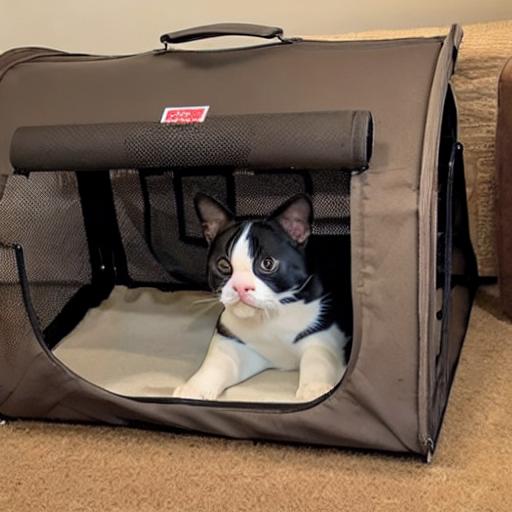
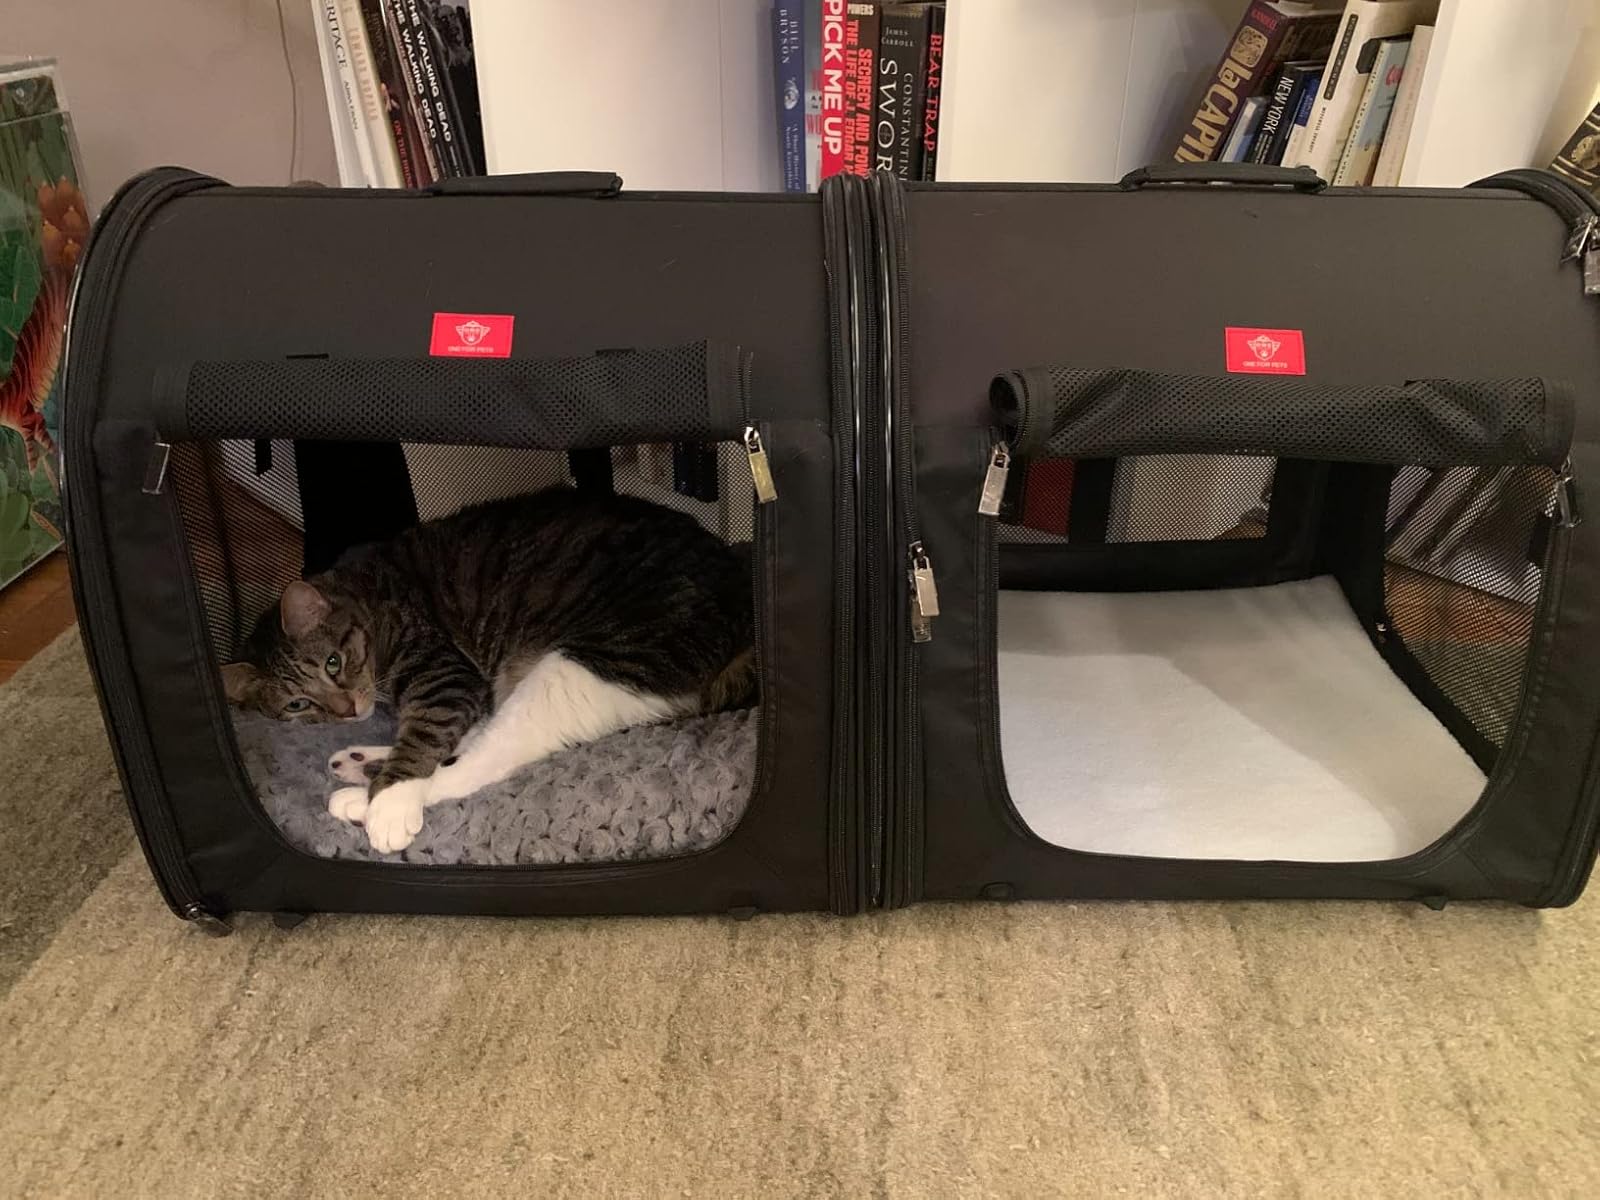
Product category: items_kennel
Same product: no